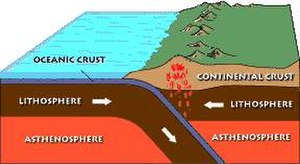
Guldfeberen i Californien / Geologi
Guldbærende magma stiger op efter at være klemt ned under kontinentalpladen
Guldfeberen i Californien begyndte den 24. januar 1848, da James W. Marshall fandt guld ved Sutter's Mill, i Coloma, Californien. Nyheden om fundet fik omkring 300.000 mennesker til at tage til Californien fra resten af USA og fra udlandet. Af de 300.000 ankom ca. halvdelen ad søvejen og resten kom gående.